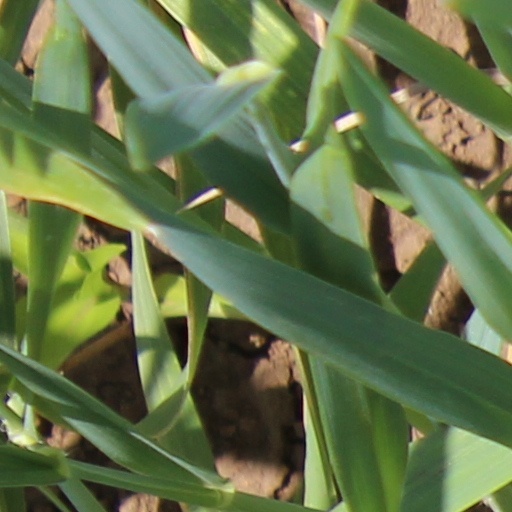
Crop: wheat